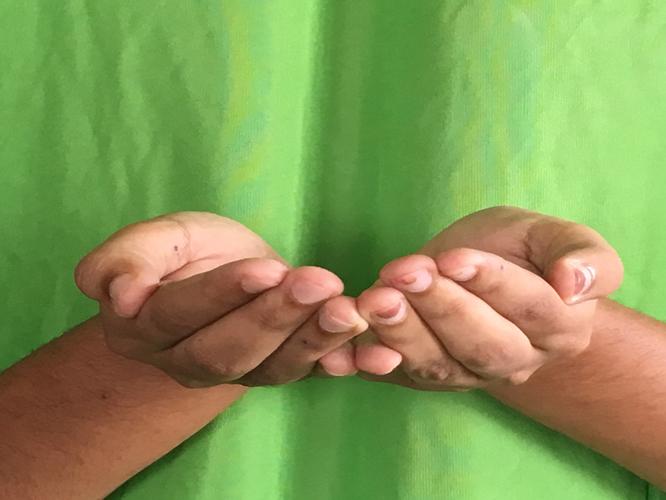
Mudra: Pushpaputa
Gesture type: double_hand